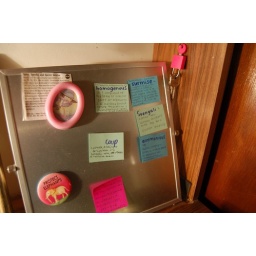
my desk in my bedroom